Women in philosophy

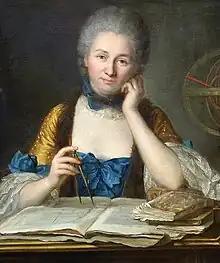
Émilie du Châtelet (1706–1749)

In the May 13, 2015 issue of "The Atlantic", Susan Price notes that even though Kant's first work in 1747 cites Émilie Du Châtelet, a philosopher who was a "...scholar of Newton, religion, science, and mathematics", "her work won’t be found in the 1,000-plus pages of the new edition of The Norton Introduction to Philosophy." The Norton Introduction does not name a female philosopher until the book begins to cover the mid-20th century. Scholars argue that women philosophers are also absent from the "...other leading anthologies used in university classrooms." Price states that university philosophy anthologies do not usually mention 17th century women philosophers such as Margaret Cavendish, Anne Conway, and Lady Damaris Masham. Price argues that the philosophical "...canon remains dominated by white males—the discipline that some say still hews to the myth that genius is tied to gender." Amy Ferrer, executive director of the American Philosophical Association, states that "...women have been systematically left out of the canon, and that women coming in have not been able to see how much influence women have had in the field." "The Encyclopedia of Philosophy", which as published in 1967, had "...articles on over 900 philosophers, [but it] did not include an entry for Wollstonecraft, Arendt or de Beauvoir. "[T]hese women philosophers were scarcely even marginal" to the canon set out at the time.